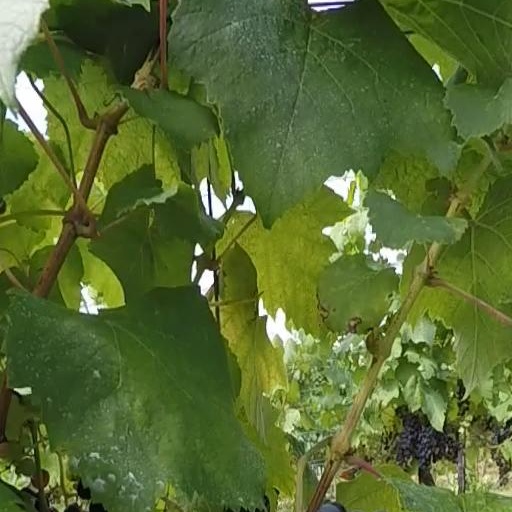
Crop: grape